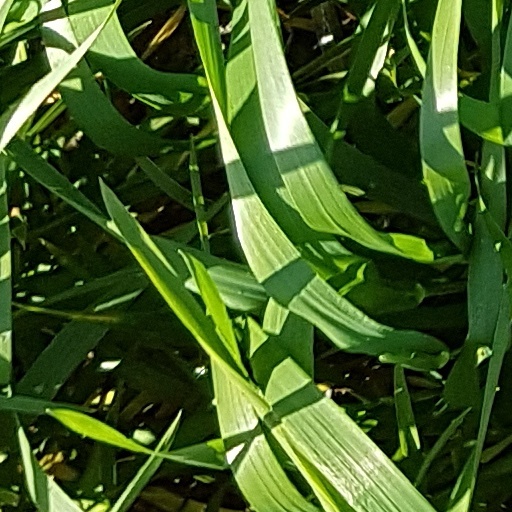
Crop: wheat